Drylongso (film)

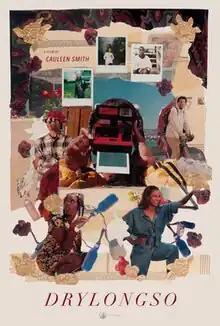
Theatrical release poster

Drylongso is a 1998 American coming-of-age drama film directed by Cauleen Smith, who co-wrote the film with Salim Akil. The film, which was shot on location in Oakland, California on 16-millimeter film, centers on a young black photography student and deals with numerous issues relating to race, gender and identity. The title is derived from the Gullah word for "ordinary."